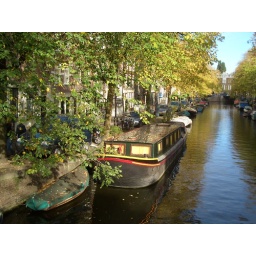
boat house in Amsterdam